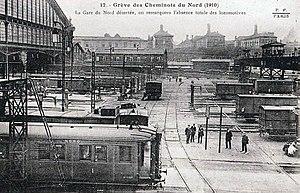
Paris - Grève des cheminots du Nord (1910) - La gare du Nord désertée.
Cette page concerne l'année 1910 du calendrier grégorien.